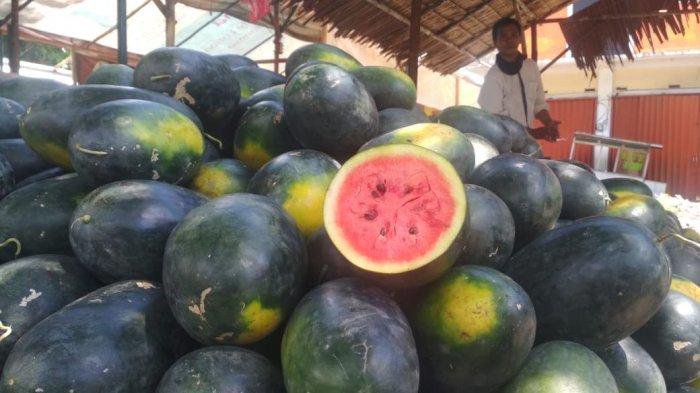
Label: Watermelon